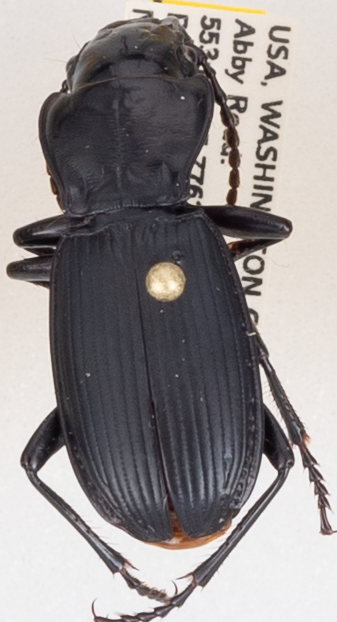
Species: Pterostichus lama
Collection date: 2018-08-07
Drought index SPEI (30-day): -2.09
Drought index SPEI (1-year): -0.62
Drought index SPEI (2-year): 0.71